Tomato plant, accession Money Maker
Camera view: vertical (180 deg); turntable rotation: 300 degrees
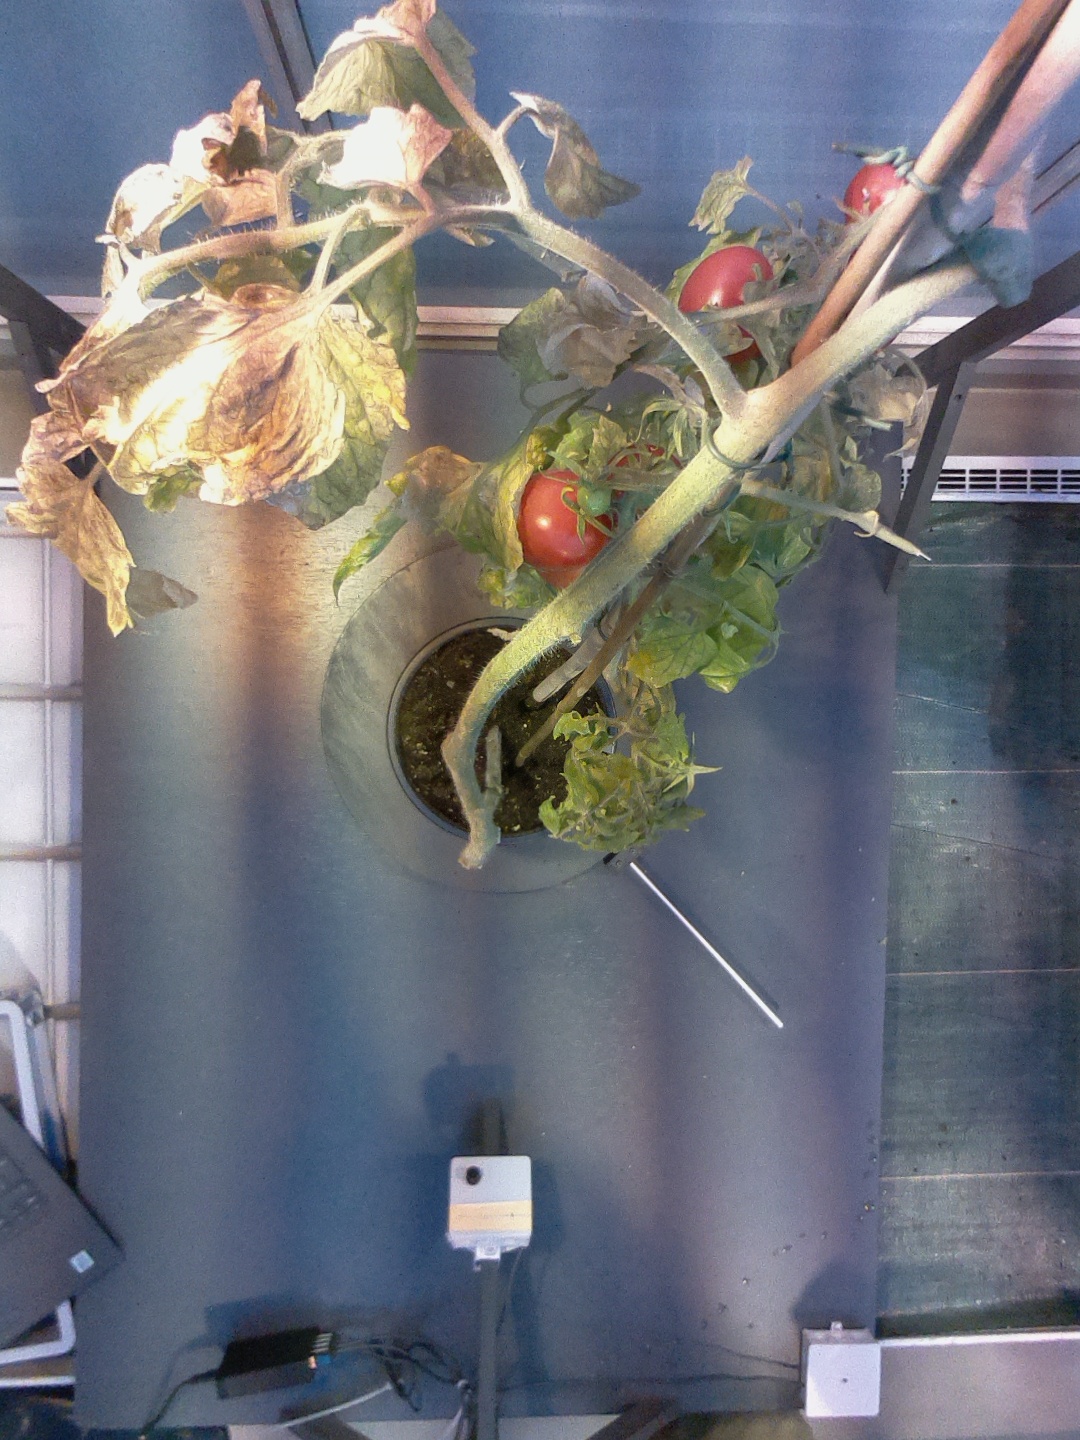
BBCH growth stage 89: 90%-100% of fruits show typical fully ripe color